Les Belges dans l'Afrique Centrale

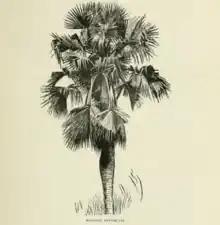
Palm tree from "Les Belges dans l'Afrique centrale"

From November 1884 to December 1885, Burdo's and Martrin-Donos' contributions were published in instalments. In 1886, they were issued as books for the first time. In 1890, the volumes were edited a second time as books and instalments. Only the first volume was dated 1890 and their covers differed from the ones of 1884. In 1893, the three volumes were published once again, both as books and instalments, under a new title as well as under a new and sole author name, L. Hubert. This last version was given a more spectacular name "La Conquête du Congo. Voyages émouvants & aventures dramatiques des explorateurs belges en Afrique." in an attempt to popularize the volumes. The first editions were aimed at an educated or intellectual audience whereas the last one was aimed at a more popular audience. The text of each volume was complemented by 150 to 200 illustrations, maps and engravings.